Sierra de Guadarrama

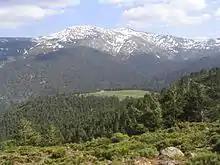
North face of Cabezas de Hierro in spring

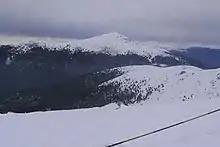
Peñalara, the range's highest peak

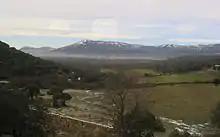
Winter holm oaks, with Monte Abantos peak in the background

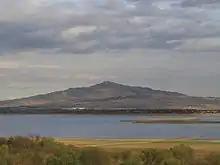
Cerro de San Pedro

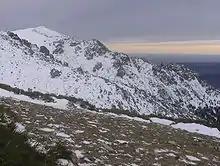
La Maliciosa peak in winter

The name, (Guadarrama Mountains), is taken from the Guadarrama River and the town of Guadarrama, both of which are located in these mountains. The word "Guadarrama" itself is derived from the Arabic words for 'sandy river' — composed of "guad" (from , meaning 'river') and "arrama" (from , meaning 'sandy').